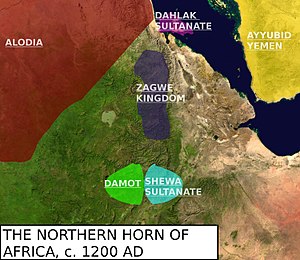
Zagwe-dynastiet
Den omtrentlige beliggenhed af Zagwe i det nordlige Etiopien
Zagwe-dynastiet var et historisk kongedømme i nuværende Etiopien. Det eksisterede cirka fra 900-tallet til 1270.